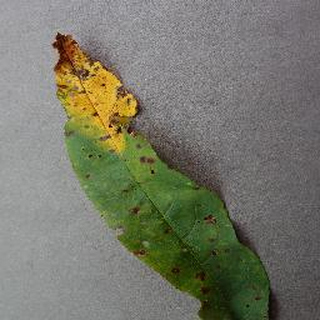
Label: peach_bacterial_spot